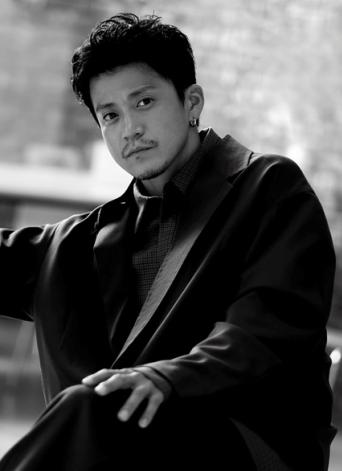
ชุง โองูริ

| name = ชุน โอกูริ
| image = 厚生労働2020年10月号表紙(cropped).png
| image_upright = 1.0
| birth_place = โคไดระ โตเกียว ญี่ปุ่น
| years_active = 1994–ปัจจุบัน
| children = 4 คน
| agent = Tristone Entertainment
ชุน โอกูริ (ภาษาญี่ปุ่น|ญี่ปุ่น: 小栗 旬; โรมาจิ: "Oguri Shun"; เกิด 26 ธันวาคม ค.ศ. 1982) เป็นนักแสดง นักพากย์ และผู้กำกับภาพยนตร์ชาวญี่ปุ่น พ่อของเขาเป็นผู้กำกับชื่อ "เท็ตสึยะ โอกูริ" และพี่ชายเป็นนักแสดงชื่อ "เรียว" เขาแต่งงานกับนักแสดงนางแบบหญิง ยู ยามาดะ ในวันที่ 14 มีนาคม 2012 ลูกคนแรกเกิดในปี 2014
==อาชีพ==
ชุง โองูริเริ่มเป็นนักแสดงตอนอายุ 12 ปี
โองูริเดบิวต์ในบทเด็กที่ถูกรังแกและทารุณกรรมชื่อ โนโบรุ โยชิกาวะ ในซีรีส์เรื่อง "Great Teacher Onizuka" ปี 1998 การแสดงของเขาน่าสนใจมากทำให้เขาได้รับบทที่ใหญ่ขึ้นในปี 2000 เขาได้บทคนหูหนวกในซีรีส์เรื่อง "Summer Snow"
2 ปีถัดมา เขาได้แสดงซีรีส์เรื่อง "Gokusen" หรือ "ครูสาวยากูซ่า" ในบทเด็กอันธพาล ต่างจากบทเด็กถูกรังแกในเรื่อง "Great Teacher Onizuka"
ในปี 2005 เขาได้รับบทรูอิ ฮานาซาวะ ในซีรีส์เรื่อง "รักใสใสหัวใจเกินร้อย" หรือ "Hana yori dango"
เป็นอีกครั้งที่เขาได้แสดงร่วมกับ จุง มัตสึโมโตะ
เขากับพี่ชาย "เรียว" ได้พากษ์เสียงร่วมกันในภาพยนตร์อนิเมะ："Fullmetal Alchemist the Movie: Conqueror of Shamballa".
เขาได้เป็นพระเอกครั้งแรก ในบท คุโด้ ชินอิจิ|ชินอิจิ คุโด้ ซีรีส์เรื่อง "ยอดนักสืบจิ๋วโคนัน" ในปี 2006
โองูริเป็นผู้กำกับด้วย. การกำกับครั้งแรกของเขาคือ คณะตลก ในปี 2009. แต่เรื่องที่เขากำกับหนังครั้งแรกคือ "Surely Someday" เข้าโรงทั่วประเทศญี่ปุ่นวันที่ 17 กรกฎาคม 2010
โองูริเชิญนักแสดงที่เป็นเพื่อนที่ดีของเขามาแสดงในภาพยนตร์ เช่น เคซูเกะ โคอิเดะในบทตัวเอก นักแสดงหญิงมาโอะ อิโนอูเอะ และอายะ อูเอโตะก็ได้เป็นแขกรับเชิญในเรื่อง และโองูริก็ได้เป็นแขกรับเชิญเหมือนกัน
==ผลงาน==
===ละครโทรทัศน์===
| class="wikitable sortable"
! ปี
! ชื่อเรื่อง
! บท
! class="unsortable" | หมายเหตุ
|-
| rowspan="2" | 1995
| "Hachidai Shogun Yoshimune"
| Munemoto Tokugawa
|
|-
| "Kaiki Club"
|
|
|-
| rowspan="2" | 1996
| "Hideyoshi"
| Ishida Mitsunari
| ละครไทกะ
|-
| "Shōri no Megami"
|
|
|-
| 1997
| "Sore ga Kotae da!"
|
|
|-
| 1998
| "Great Teacher Onizuka#Live-action"
| Noboru Yoshikawa
|
|-
| rowspan="5" | 2000
| "Aoi Tokugawa Sandai"
| Hosokawa Tadatoshi
| ละครไทกะ
|-
| "Ikebukuro West Gate Park"
| Yoshikazu
| แขกรับเชิญ ตอนที่ 2
|-
| "Summer Snow"
| Jun Shinoda
|
|-
| "Ashita o Dakishimete"
|
|
|-
| "Henshuo"
|
|
|-
| rowspan="5" | 2001
| "X Sensei"
| Tekuri Hamazaki
|
|-
| "Pure Soul"
| Manabu Takahara
|
|-
| "Cherry"
| Hiroshi Yamazaki
|
|-
| "Heart"
|
|
|-
| "Ao to Shiro de Mizuiro"
| Takumi Kishida
| ละครพิเศษ
|-
| 2002
| "Gokusen"
| Haruhiko Uchiyama (Uchi)
|
|-
| rowspan="4" | 2003
| "Tengoku no Daisuke e"
| Daisuke Sato
| ละครพิเศษ
|-
| "Okaasan to Issho"
| Kensuke Aramaki
|
|-
| "Gokusen Special"
| Haruhiko Uchiyama (Uchi)
| ละครพิเศษ
|-
| "Stand Up!!"
| Kōji Enami
|
|-
| rowspan="2" | 2004
| "Fire Boys"
| Ken Yazawa
| แขกรับเชิญ ตอนที่ 2
|-
| "Hungry Kid"
|
| ละครที่มี 4 ตอน
|-
| rowspan="9" | 2005
| "Taika no Kaishin as Nakano Oenomiko"
| Ōenomiko Nakano
| ละครที่มี 2 ตอน
|-
| "Kyumei Byoto 24 Ji 3"
| Kazuya Kono
|
|-
| "Aikurushii"
| Junichi Yaguchi
|
|-
| "โยะชิตสึเนะ|Yoshitsune โยะชิตสึเนะ"
| Kagesue Kajiwara
|
|-
| "Koto"
| Shinichi Mizuki
| ละครพิเศษ
|-
| "Hontō ni Atta Kowai Hanashi"
|
| ละครพิเศษประจำสัปดาห์
|-
| "Densha Otoko"
| Munetaka Minamoto
|
|-
| "24 no Hitomi"
|
|
|-
| "รักใสหัวใจเกินร้อย (ละครโทรทัศน์)|Hana Yori Dango รักใสหัวใจเกินร้อย"
| Rui Hanazawa
| Fuji TV
|-
| rowspan="4" | 2006
| "El Poporazzi ga Yuku!!"
|
|
|-
| "Yūki"
| Hama
| ละครพิเศษ
|-
| "Densha Otoko Deluxe"
| Munetaka Minamoto
|
|-
| "ยอดนักสืบจิ๋วโคนัน|Detective Conan: Shinichi Kudo's Written Challenge"
| คุโด้ ชินอิจิ
| ละครพิเศษ,พระเอก
|-
| rowspan="3" | 2007
| "รักใสหัวใจเกินร้อย (ละครโทรทัศน์)|Hana Yori Dango 2 รักใสหัวใจเกินร้อย 2"
| Rui Hanazawa
|
|-
| "สับขั้วมาลุ้นรัก|Hanazakari no Kimitachi e สลับขั้วมาลุ้นรัก"
| Izumi Sano
| พระเอก
|-
| "ยอดนักสืบจิ๋วโคนัน|Shinichi Kudo Returns! Showdown with the Black Organization"
| คุโด้ ชินอิจิ
| พระเอก, ละครพิเศษ
|-
| rowspan="3" | 2008
| "Binbo Danshi"
| Kazumi Koyama
| พระเอก
|-
| "Yume o Kanaeru Zo"
| Kohei Nogami
|
|-
| "สับขั้วมาลุ้นรัก|Hanazakari no Kimitachi e Special สลับขั้วมาลุ้นรัก ภาคพิเศษ"
| Izumi Sano
| ละครพิเศษ
|-
| rowspan="3" | 2009
| "Tenchijin ซามูไรหัวใจนักสู้"
| Ishida Mitsunari
|
|-
| "Smile"
| Seiji Hayashi
|
|-
| "Tokyo Dogs"
| So Takakura
| พระเอก
|-
| rowspan="2" | 2010
| "Wagaya no Rekishi"
| Ken Takakura
| บทพิเศษ
|-
| "Jūi Dolittle"
| Kenichi Tottori
| ตัวเอก
|-
| 2012
| "Rich man poor woman เก๊กนักรักซะให้เข็ด"
| Toru Hyuga
| Lead role
|-
| rowspan="2" | 2013
| "Yae no Sakura"
| Yoshida Shoin
| ละครไทกะ
|-
| "Woman"
| อาโอยางิ ชิน
|
|-
| rowspan="2" |2014
| "Border: Keishicho Sosa Ikka Satsujinhan Sosa Dai 4-gakkari"
| Ango Ishikawa
| พระเอก
|-
| "Nobunaga Concerto"
| Saburo, Nobunaga Oda and Akechi Mitsuhide
| ตัวเอก
|-
| rowspan="2" |2015
| "Ouroboros"
| Tatsuya Danno
| พระเอก
|-
|"Kounodori"
|
|
|-
|
|
|
|
|-
|
|
|
|
|-
|
|
|
|
|-
|
|
|
|
|
* CRISIS (KTV, 2017)
* Tokyo Sentimental (TV Tokyo, 2016)
* (TBS, 2015, ep2, 6, 9, 10)
===ภาพยนตร์===
| class="wikitable sortable"
! ปี
! ชื่อเรื่อง
! บท
! class="unsortable" | หมายเหตุ
|-
| 1999
| "Shiawase Kazoku Keiga"
| Hirose
|
|-
| 2002
| "Hitsuji no Uta"
| Takashiro
|
|-
| rowspan="3" | 2003
| "Azumi"
| Nachi
|
|-
| "Robot Contest"
| Koichi Aida
|
|-
| "Spring Story"
|
|
|-
| rowspan="2" | 2004
| "Haken Kuroitsu no Tsubasa"
| Rikuo
|
|-
| "Is. A"
| Yuya Kaitsu
|
|-
| rowspan="4" | 2005
| "The Neighbor No. Thirteen"
| Murasaki Juzo
|
|-
| "Azumi 2: Death or Love"
| Ginkaku
|
|-
| "Life on the Long Board"
| Kenta
|
|-
| "Reincarnation"
| Kazuya Onishi
|
|-
| rowspan="2" | 2006
| "Gigolo Wannabe"
| Ryohei
|
|-
| "Ghost Train"
| Shunichi
|
|-
| rowspan="5" | 2007
| "Sakuran"
| Florist
| Cameo Appearance
|-
| "Kisaragi"
| Iemoto
|
|-
| "ศึกหม้อไฟ ซามูไรจิ้มจุ่ม|Sukiyaki Western Django ศึกหม้อไฟ ซามูไรจิ้มจุ่ม"
| Akira
|
|-
| "เรียกเขาว่าอีกา|Crows Zero เรียกเขาว่าอีกา"
| Genji Takiya
| พระเอก
|-
| "Surf's Up"
| Cody Maverick
| พระเอก
|-
| rowspan="3" | 2008
| "Hana Yori Dango Final"
| Rui Hanazawa
|
|-
| "Hebi ni Piasu"
|
| แขกรับเชิญ
|-
| "เรียกเขาว่าอีกา|Crows Zero 2 เรียกเขาว่าอีกา 2"
| Genji Takiya
| พระเอก
|-
| rowspan="2" | 2009
| "Gokusen: The Movie"
| Haruhiko Uchiyama (Uchi)
|
|-
| "Tajomaru"
| Hatakeyama Naomitsu/Tajomaru
|
|-
| rowspan="2" | 2010
| "Surely Someday"
| Policeman B
| Cameo appearance/director
|-
| "Bayside Shakedown 3: Set the Guys Loose"
| Seiichi Torikai
|
|-
| rowspan="2" | 2011
| "Gaku"
| Sanpo Shimazaki
| พระเอก
|-
| "The Woodsman and the Rain"
| Koichi
|
|-
| rowspan="2" | 2012
| "Uchū Kyōdai" (Space Brothers: Let's Go to Space, Brother)
| Nanba Mutta
| พระเอก
|-
| "Arakawa Under the Bridge: The Movie"
| ผู้ใหญ่บ้าน
|
|-
| 2013
| "Shônen H" (A Boy Called H)
| เด็กพาร์ทไทม์ร้านราเม็ง
|
|-
| 2014
| "Lupin III (film)|"ลูแปง ยอดโจรกรรมอัจฉริยะ|Lupin III ลูแปง ยอดโจรกรรมอัจฉริยะ"
| Arsène Lupin III (จอมโจรลูแปง ที่ 3)
| พระเอก
|-
| 2015
| "Galaxy Turnpike"
|
|
|-
|2016
|"เทอราฟอร์มาร์ส สงครามฆ่าพันธุ์มฤตยู"
|Ko Honda
|
|-
|
===อนิเมะ===
===ละครเวที===
| class="wikitable sortable"
! Year
! Title
! Role
! class="unsortable" | Notes
|-
| 1998
| "Color"
| จู ยามาซากิ
|
|-
| 2000
| "Jinsei wa Gatagoto Ressha ni Notte"
|
|
|-
| rowspan="2" | 2003
| "Uchū de Ichiban Hayai Tokei"
| Fox-Trot
|
|-
| "Hamlet"
| Fortinbras
|
|-
| rowspan="2" | 2004
| "Joker"
| มิทสึฮาชิ
|
|-
| "As You Like It"
| Orlando
|
|-
| 2005
| "Gūzen no Ongaku"
| Jack Pozzi
|
|-
| rowspan="2" | 2006
| "The Comedy of Errors"
| Antipholus of Ephesus, Antipholus of Syracuse
| ตัวเอก
|-
| "Titus Andronicus"
| Aaron
|
|-
| rowspan="2" | 2007
| "As You Like It"
| Orlando
|
|-
| "Caligula"
| Caligula
| ตัวเอก
|-
| 2008
| "Musashi"
| ซาซากิ โคจิโร่
|
|-
| rowspan="2" | 2011
| "A Clockwork Orange"
| Alex DeLarge
| ตัวเอก
|-
| "Dokurojo no Shinichijin aka Seven Souls in the Skull Castle"
| Sutenosuke
|
|-
| 2014
|"One Flew Over the Cuckoo’s Nest"
| Randle P. McMurphy
| ตัวเอก
|-
|
==Awards and nominations==
| class="wikitable"
|-
! Year
! Award
! Category
! Nominated work
! Result
|-
| rowspan="3" style="text-align:center"|2007
| TVnavi Magazine Drama Awards
| Best Supporting Actor
| "Hanazakari no Kimitachi e"
|
|-
| MTV Student Voice Awards
| Best Actor
|
|
|-
| Annual Drama Grand Prix Awards
| Best Supporting Actor
| "Hana Yori Dango 2"
|
|-
| rowspan="9" style="text-align:center"|2008
| Elan d'or Awards
| Newcomer Award
|
|
|-
| 16th Hashida Awards
| Newcomer Award
| "Hana Yori Dango 2"
|
|-
| Japan Nickelodeon Kids Choice Awards
| Best Actor
|
|
|-
| 21st DVD Data Awards
| Best Talent Award
|
|
|-
| 45th Golden Arrow Awards
| Broadcast Drama Department Award
|
|
|-
| 17th Japan Movie Critics Awards
| Best Actor
| "Crows Zero"
|
|-
| 17th Annual Drama TV Life Awards
| Supporting Actor Award
|
|
|-
| MTV Student Voice Awards
| Best Actor
|
|
|-
| 1st Eigakan Taisho Awards
| Grand Prize Award
|
|
|-
| rowspan="2" style="text-align:center"|2012
| 16th Nikkan Sports Drama Grand Prix
| นักแสดงชายที่ดีที่สุด
| rowspan="2"|"Rich Man, Poor Woman"
|
|-
| 74th The Television Drama Academy Awards
| นักแสดงชายที่ดีที่สุด
|
|
==อ้างอิง==
หมวดหมู่:บุคคลที่เกิดในปี พ.ศ. 2525
หมวดหมู่:บุคคลที่ยังมีชีวิตอยู่
หมวดหมู่:นักแสดงญี่ปุ่น
หมวดหมู่:นักพากย์ชายชาวญี่ปุ่น
หมวดหมู่:บุคคลจากมหานครโตเกียว